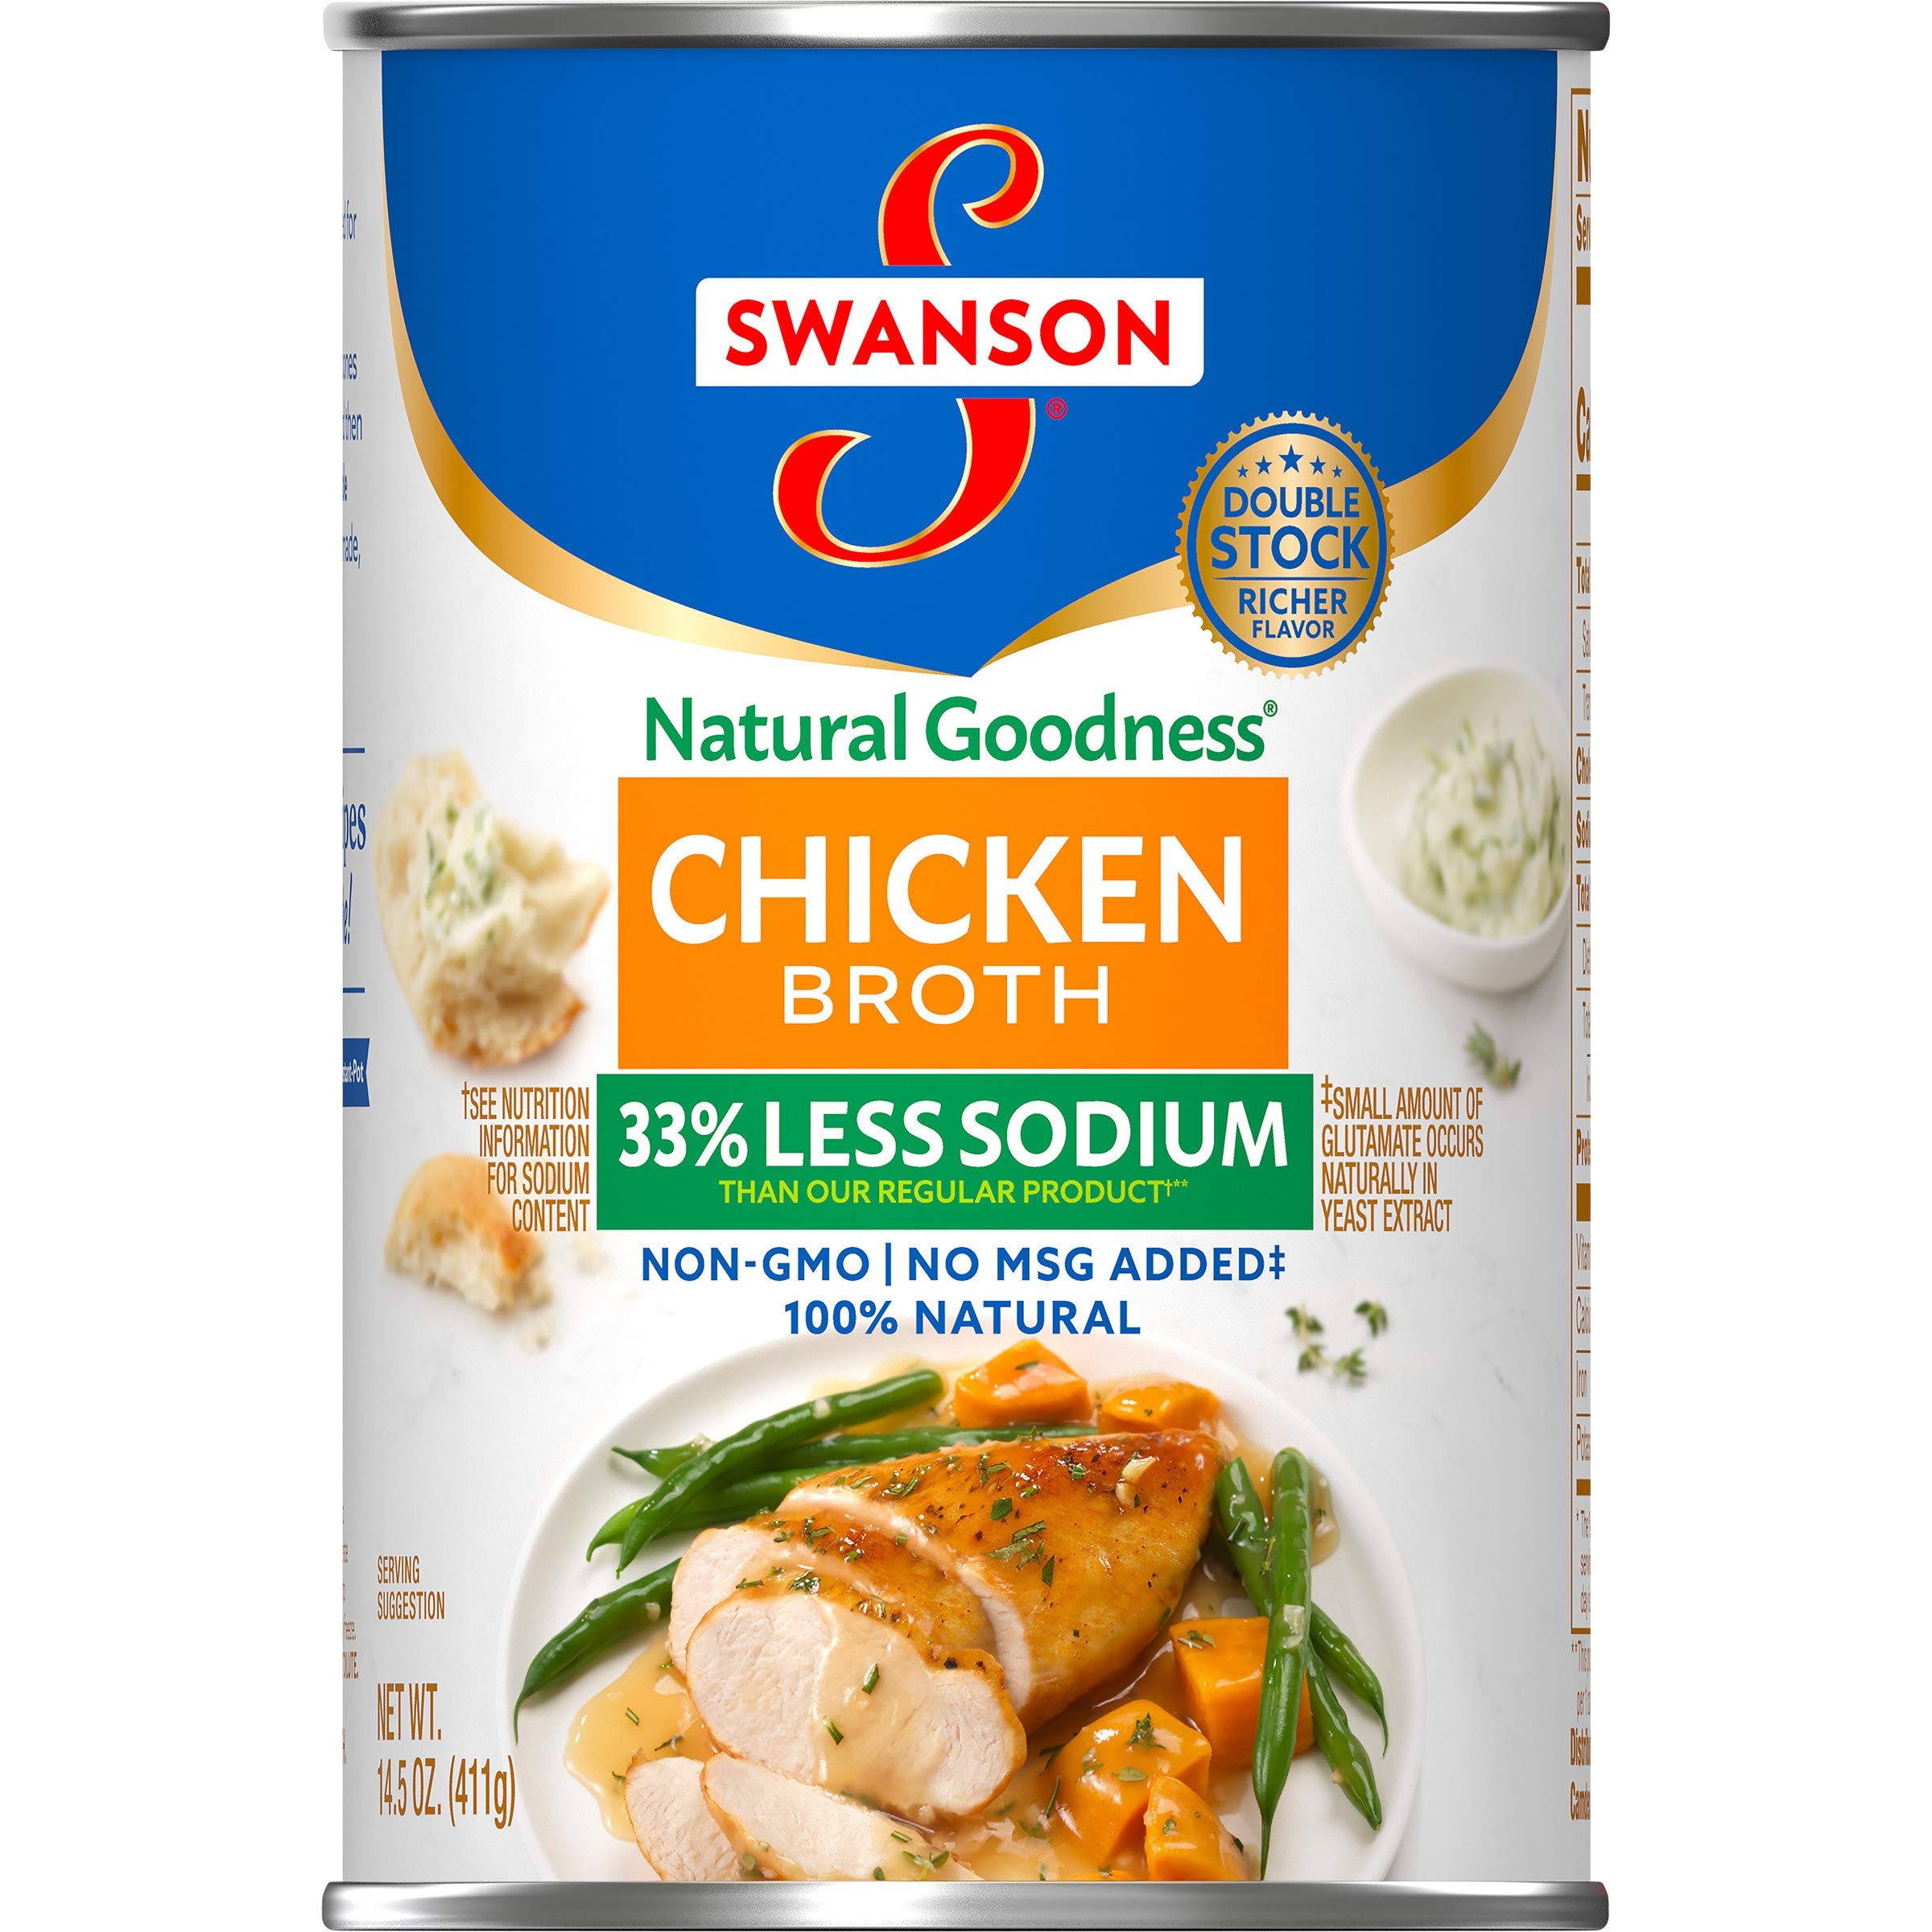
Item Name: Swanson Natural Goodness Chicken Broth, 14.5 oz. Can
Bullet Point 1: QUALITY INGREDIENTS: Swanson high quality 100% natural chicken broth is crafted from farm-sourced chicken and high-quality vegetables that are picked at the peak of freshness
Bullet Point 2: 100% NATURAL CHICKEN BROTH: No MSG added, no preservatives or artificial flavors, gluten free, and made with 33% less sodium than our regular Chicken Broth* [*This product contains 1000mg of sodium per 1 can serving vs. 1500mg of sodium per 1 can serving in regular Swanson chicken broth]
Bullet Point 3: RICH DOUBLE STOCK: Only Swanson Broth has a rich double stock, simmered for 12 hours that's perfect to use as a flavorful recipe base
Bullet Point 4: PERFECT FOR EVERYDAY & HOLIDAY COOKING: With a unique balance of flavor, enhance your next dish of mashed potatoes, stuffing, or soup with our Natural Goodness chicken broth
Bullet Point 5: This Swanson broth ships as a single 14.5 ounce can
Value: 14.5
Unit: Ounce

Price: 1.39